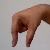
The image shows a hand gesture representing the letter 'Q' in Indian Sign Language.